Ross Lake National Recreation Area

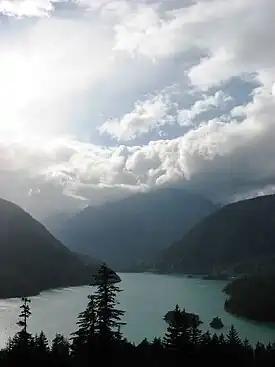
Diablo Lake from Hwy 20

Ross Lake National Recreation Area is a major recreation destination in the Northern Cascades, attracting visitors from across the US and Canada with fishing, hunting, canoeing, kayaking, climbing and hiking opportunities. The NRA contains trailheads that connect to hundreds of miles of hiking trails in adjoining North Cascades National Park, Pasayten Wilderness and Skagit Valley Provincial Park. National Park Service campgrounds along the North Cascades Highway including Newhalem Creek, Colonial Creek and Goodall Creek feature tent and RV camping. Newhalem, Washington is home to both the North Cascades Visitor Center and the Skagit Information Center. Along Ross Lake and Diablo reservoirs boat-in camping is allowed, permits are required from the Wilderness Information Center in Marblemount, Washington.